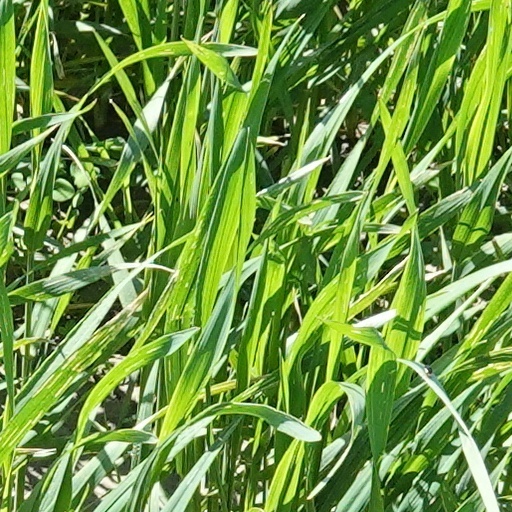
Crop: wheat